Toplessness

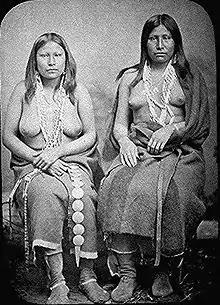
Two Wichita Native Americans in summer dress (1870)

The cultural tendency to hide the female nipple under clothing has existed in Western culture since the 19th century. As female nipples are often perceived an intimate part, covering them might have originated under Victorian morality as with riding side saddle. Exposing the entire breast and nipple is a form of protest for some and a crime for others. The exposure of nipples is usually considered immodest and in some instances is viewed as lewd or indecent behavior.